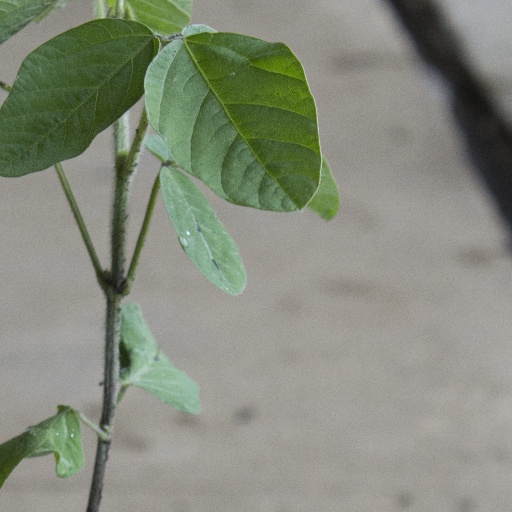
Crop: soybean